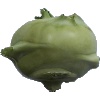
Label: Kohlrabi 1